Acre, Israel

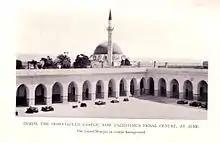
Interior of Acre prison, circa 1938.

In 1799 Napoleon, in pursuance of his scheme for raising a Syrian rebellion against Turkish domination, appeared before Acre, but after a siege of two months (March–May) was repulsed by the Turks, aided by Sir Sidney Smith and a force of British sailors. Having lost his siege cannons to Smith, Napoleon attempted to lay siege to the walled city defended by Ottoman troops on 20 March 1799, using only his infantry and small-calibre cannons, a strategy which failed, leading to his retreat two months later on 21 May.